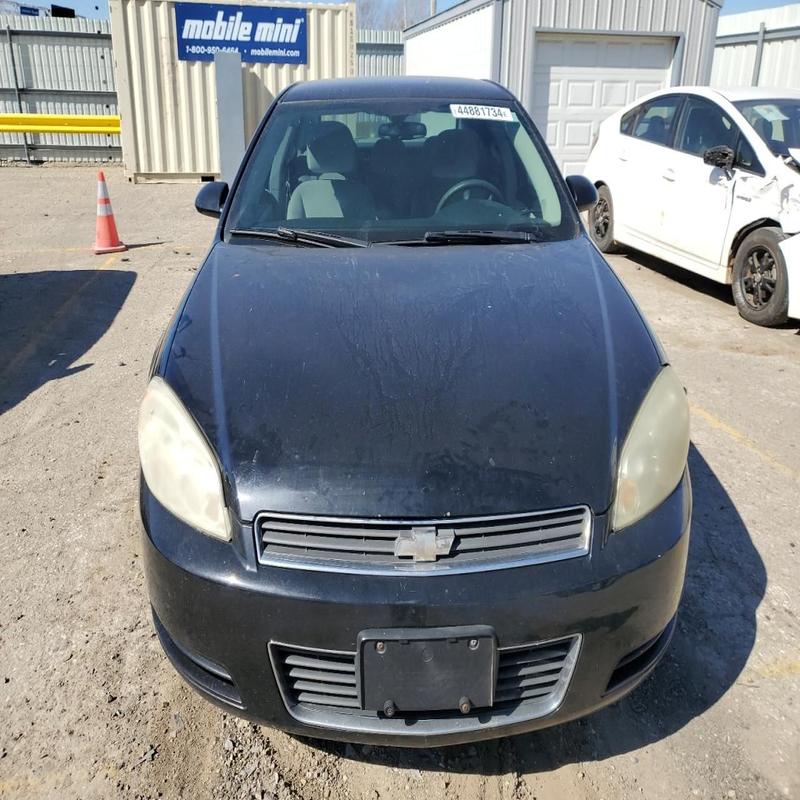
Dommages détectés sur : plaque d'immatriculation avant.
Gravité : majeur